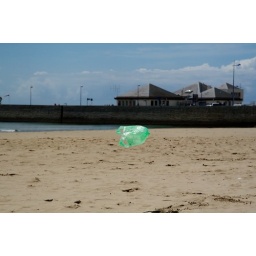
Plastic carrier bag floats over a beach